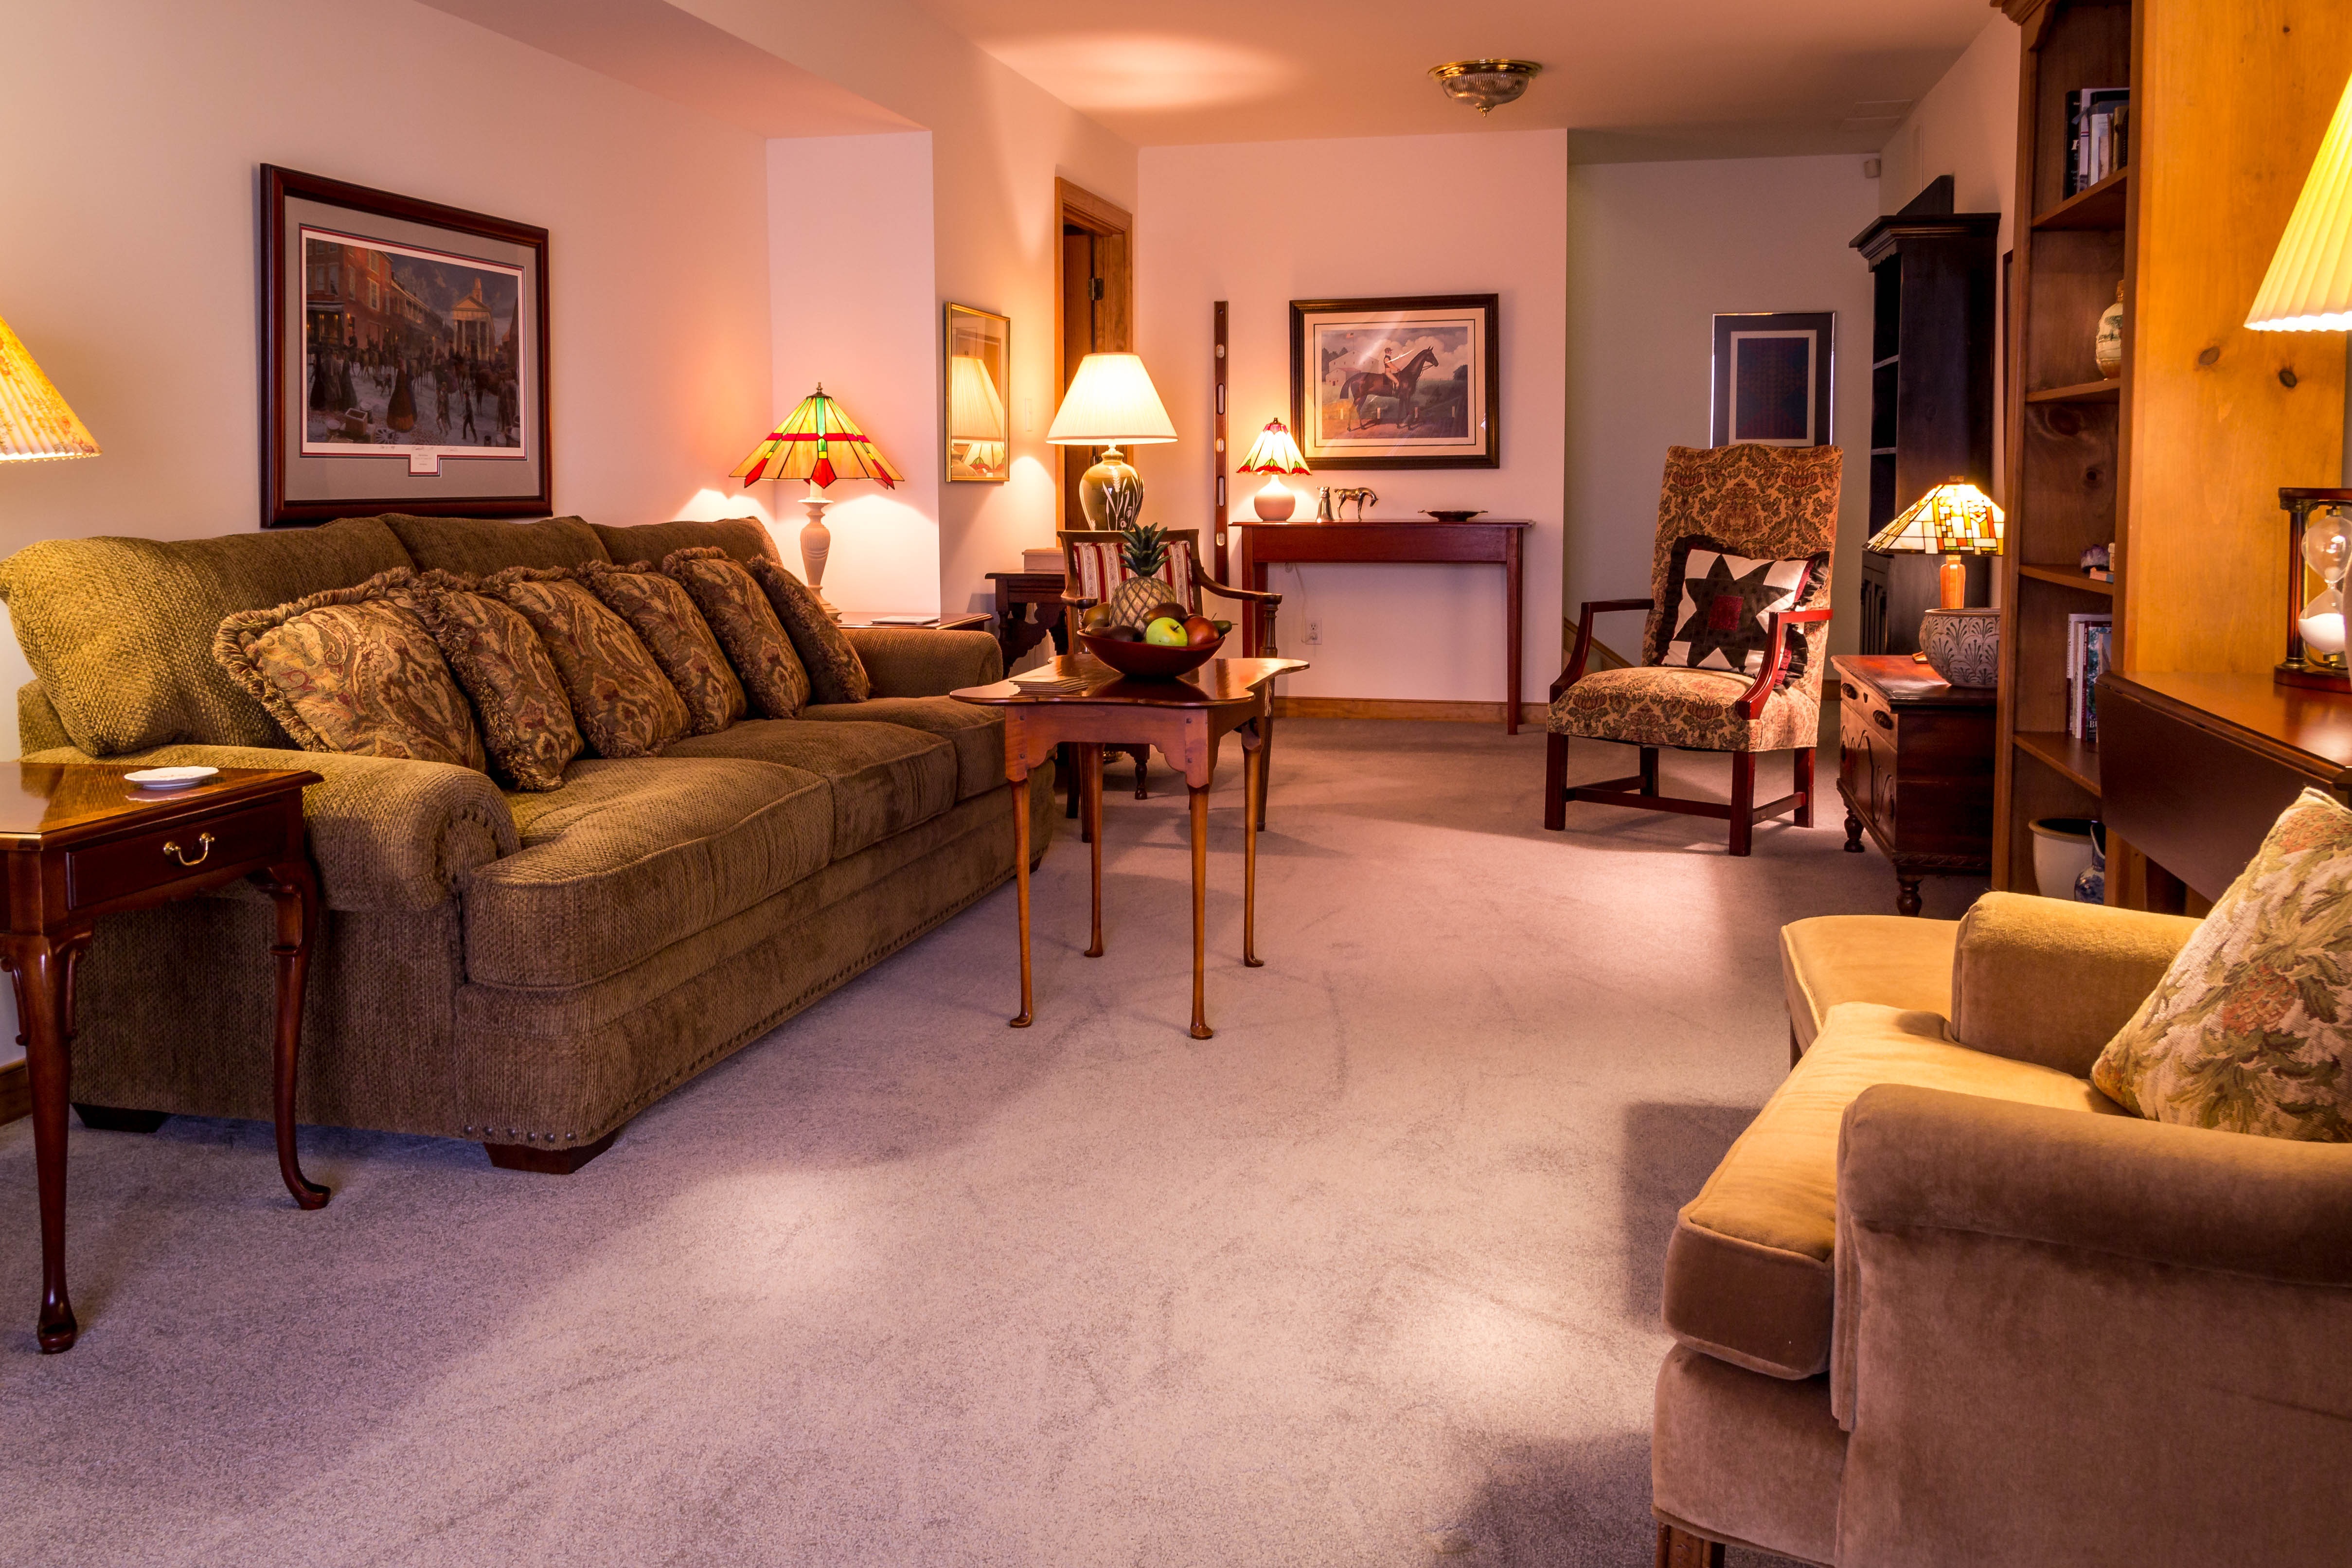
villa, floor, home, cottage, property, living room, room, sofa, couch, interior design, chairs, hardwood, lamps, tables, carpet, estate, traditional, suite, real estate, divan, staging, family room, stained glass lamp shade